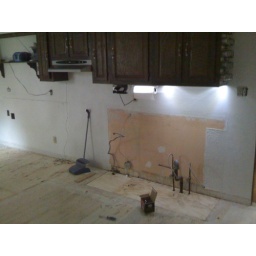
The wall behind the sink wasn't in very good shape.